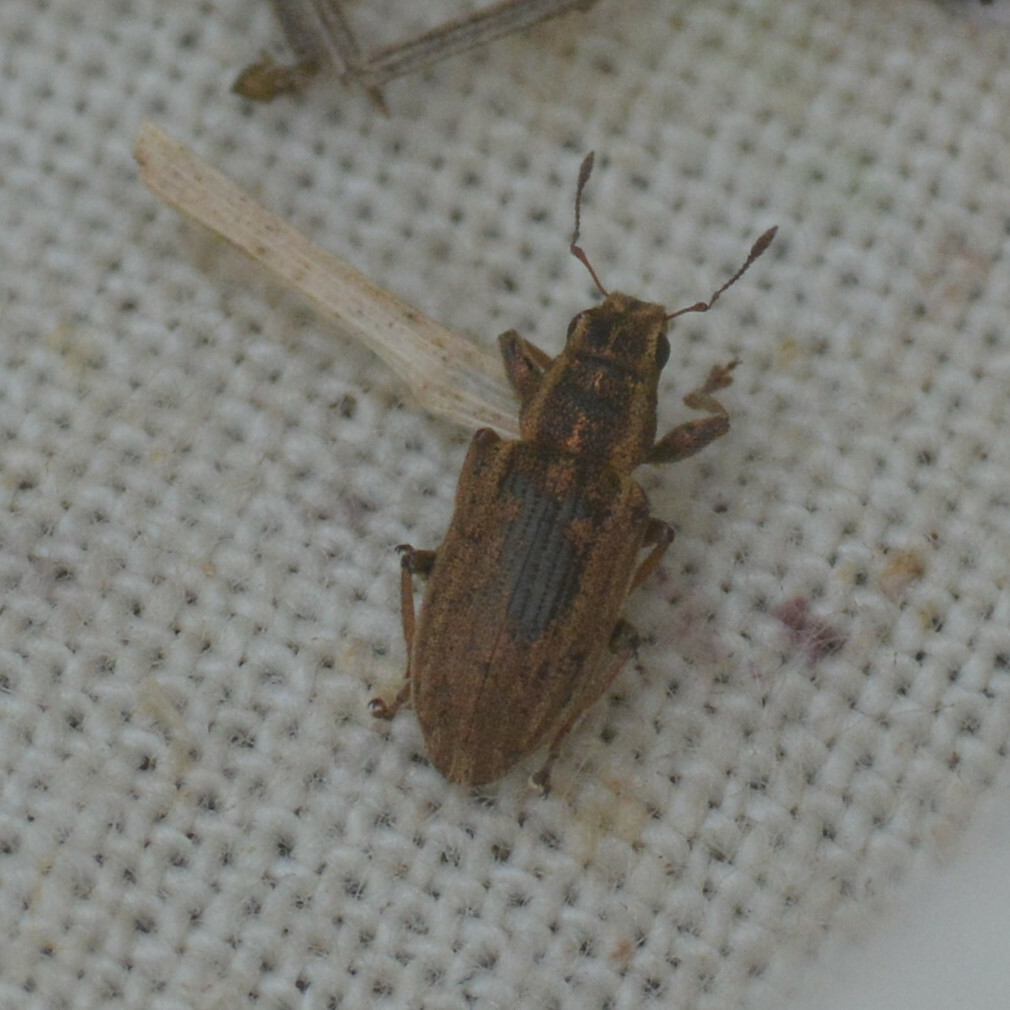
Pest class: pea_leaf_weevil